Felix Dzerzhinsky

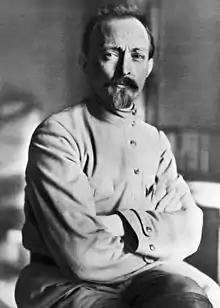
Dzerzhinsky in 1918

Felix Edmundovich Dzerzhinsky (– 20 July 1926), nicknamed Iron Felix, was a Soviet revolutionary and politician of Polish origin. From 1917 until his death in 1926, he led the first three Soviet secret police organizations, the Cheka, the GPU and the OGPU, establishing state security organs for the Bolshevik government. He was a key architect of the Red Terror and de-Cossackization.